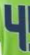
Number: 4